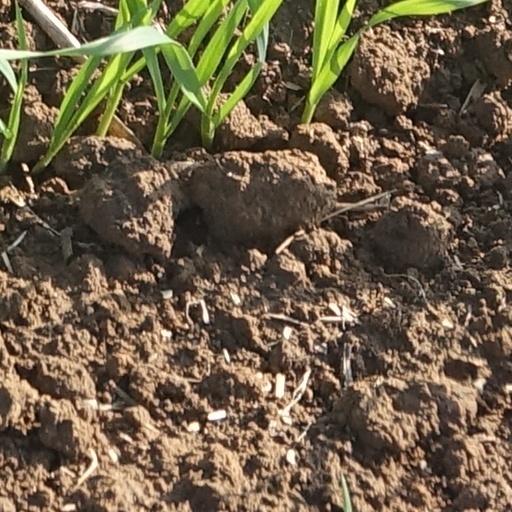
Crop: wheat